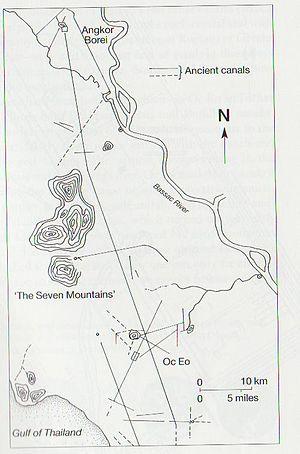
Oc Eo est le nom donné par l'archéologue français Louis Malleret à une ville découverte dans les années 1940 au sud de la province vietnamienne d’An Giang. Située un peu au sud du delta du Mékong, elle aurait été la ville portuaire la plus importante du royaume du Fou-nan et aurait existé entre le Iᵉʳ et le VIIᵉ siècle.